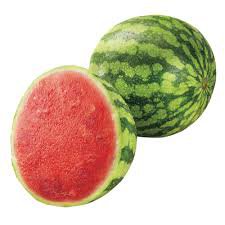
Label: Watermelon